Birdy the Mighty

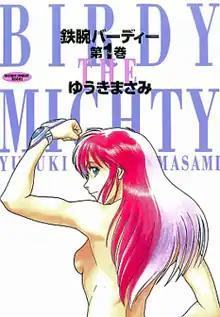
Cover of the original series volume, featuring Birdy Cephon Altera

is a Japanese manga series written and illustrated by Masami Yuki. His initial attempt with the story ran in Shogakukan's "Shōnen Sunday Zōkan" from 1985 to 1988, but it was eventually abandoned. Over a decade later, Yuki began a reboot, which was serialized in "Weekly Young Sunday" (2002–2008) and "Weekly Big Comic Spirits" (2008); its chapters were collected in 20 volumes. A sequel, titled "Birdy the Mighty: Evolution", was serialized in "Weekly Big Comic Spirits" from 2008 to 2012, with its chapters collected in 13 volumes.